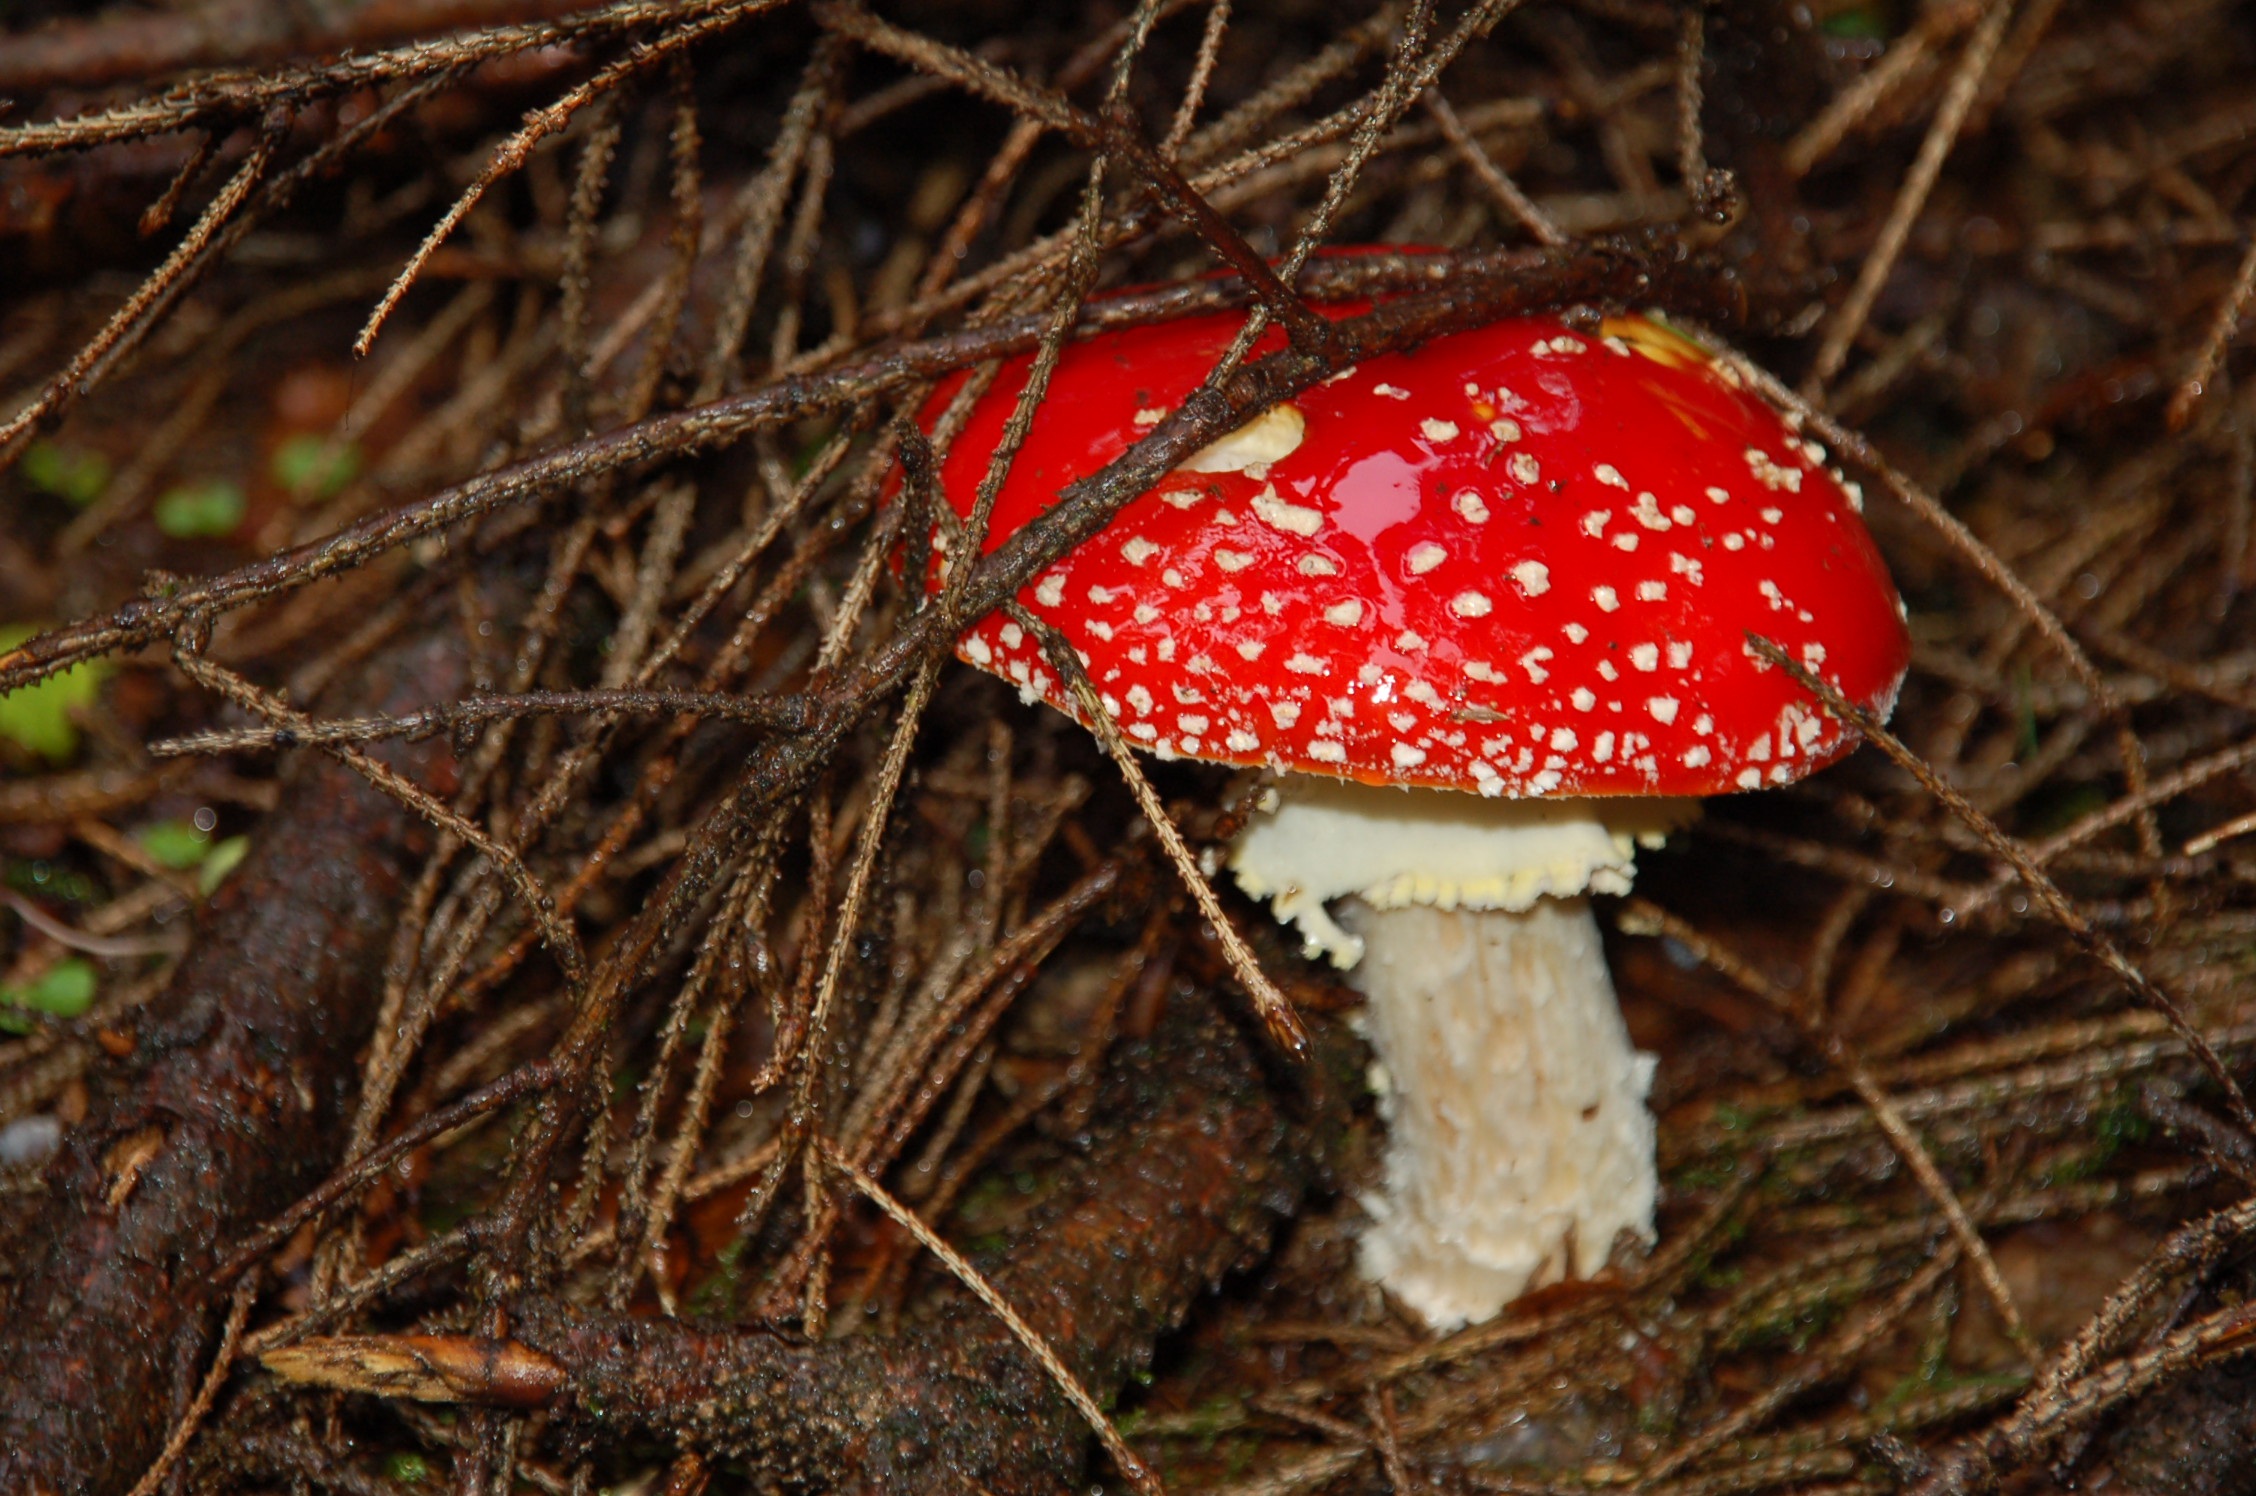
nature, forest, autumn, mushroom, fauna, fungus, danger, toxic, amanita, woodland, agaric, bolete, macro photography, fly agaric red, poisoning, poisonous, matsutake, edible mushroom, medicinal mushroom, penny bun